Hayatullah Khan Durrani

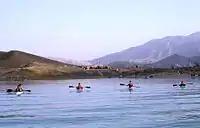
Kayaking training in front of Modern Building of Hayat Durrani Water Sports Academy (HDWSA) at Hanna Lake Quetta

He had establish a Juniper Defenders center at Chautair Valley, Ziarat to educate people and to create awareness especially among young people through a long-distance walk from Quetta to Ziarat regarding to stop the destruction of this valuable world heritage and the endangered species within. He has taken remedial measures to stop the destruction of this valuable world heritage and important ecosystem and the endangered species within. Upon the invitation of Durrani, Nazir Sabir, a Pakistan mountaineer, visited Quetta and Ziarat to jointly work with him alongside CAAB for the conservation of the Juniper forests of Ziarat.